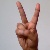
The image shows a hand gesture representing the letter 'V' in Indian Sign Language.